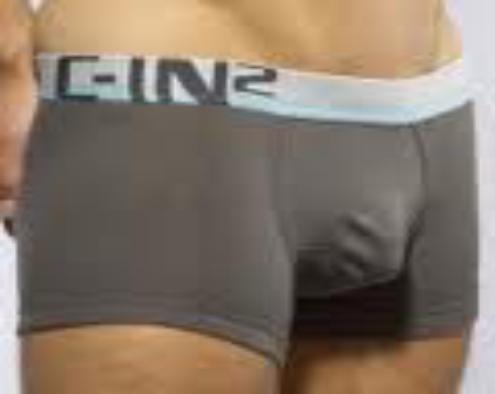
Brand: C-IN2
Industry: Clothes